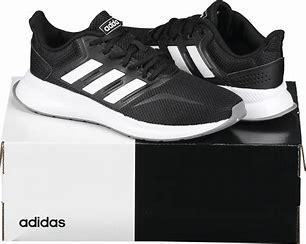
Brand: Adidas
Model: Runfalcon